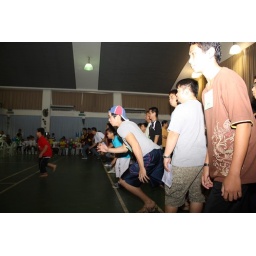
Move! move! see the boy in red already in front